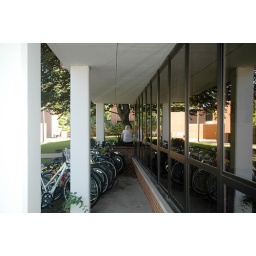
girl in white